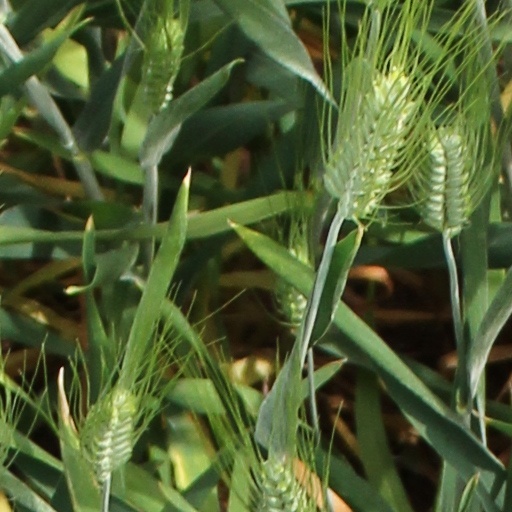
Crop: wheat